Melbourne Punch

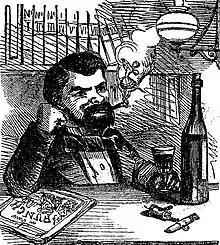
Satirical self-portrait of the "Melbourne Punch" engraver Samuel Calvert, 2 August 1855

Staff artists included Nicholas Chevalier 1855–1861, Tom Carrington 1866–1887, J. H. Leonard 1886 – c. 1891.